Royal Findhorn Yacht Club

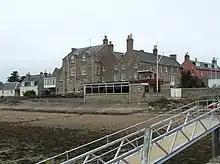
Royal Findhorn Yacht Club and nearby buildings

In the early 1920s there were at least five local commercial yawls that competed in an annual regatta. As the decade progressed, a class of Lymington scows, an 11 ft 3in. long dinghy with a . single lug sail was established, competing in regular Saturday sailing events. The first Commodore of Findhorn Yacht Club was James Chadwick and his home was used as the club meeting place. Parts of this building eventually became the current clubhouse.